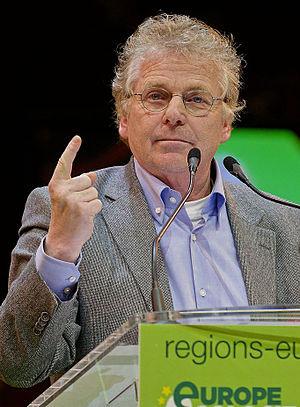
Daniel Cohn-Bendit au meeting final de la campagne pour les régionales françaises de 2010 d'Europe Écologie au Cirque d'hiver de Paris.
Cet article présente la liste des 74 députés européens de France au cours de la VIIᵉ législature.
L'identité politique est une forme d'identité sociale marquant l'appartenance à certains groupes ayant en commun une lutte pour une certaine forme de pouvoir. Cela peut recouvrir une identification à un parti politique mais concerne également les prises de position relatives à des questions politiques spécifiques, aux positions par rapport au nationalisme, aux relations interethniques ou à des axes idéologiques plus abstraits.
Europe Écologie est le nom donné aux listes du rassemblement de la mouvance écologiste en France lancé par Les Verts pour les élections européennes de 2009. Ce processus de rassemblement s'est poursuivi en 2010 en vue des élections régionales ; les listes du rassemblement de l'écologie se sont alors de nouveau présentées sous le nom « Europe Écologie ». Pour les élections européennes de 2014, ce dispositif est une fois de plus reconduit.